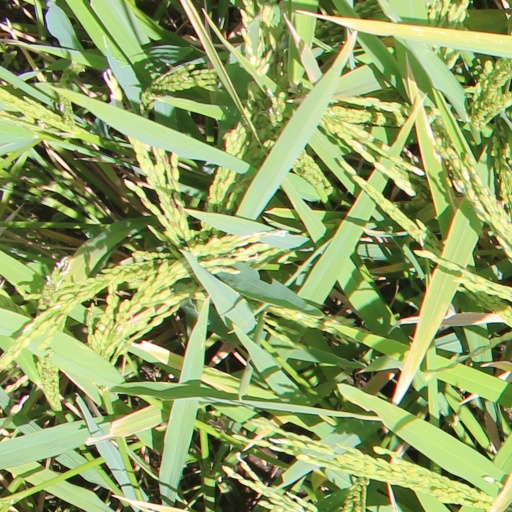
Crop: rice